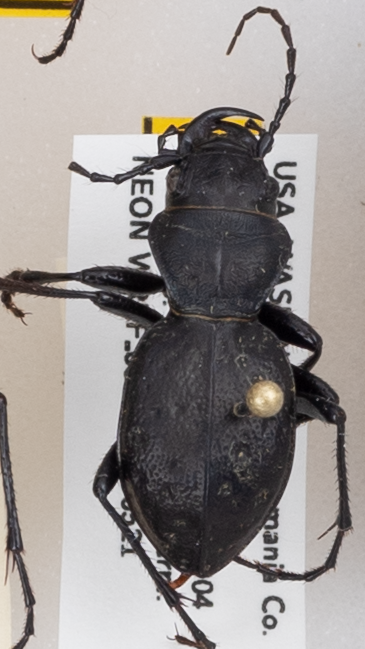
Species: Omus dejeanii
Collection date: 2019-05-21
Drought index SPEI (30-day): -1.578
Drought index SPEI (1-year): -2.09
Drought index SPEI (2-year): -2.09